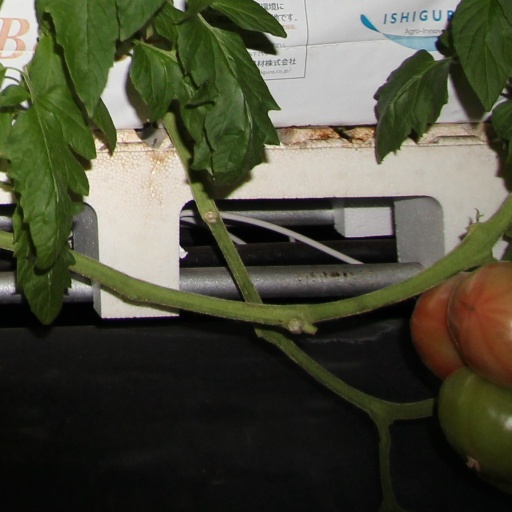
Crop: tomato